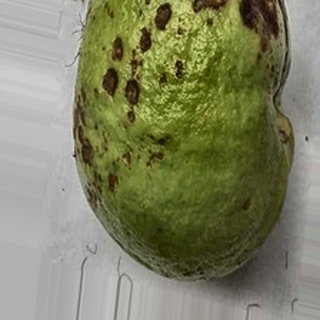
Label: guava_anthracnose